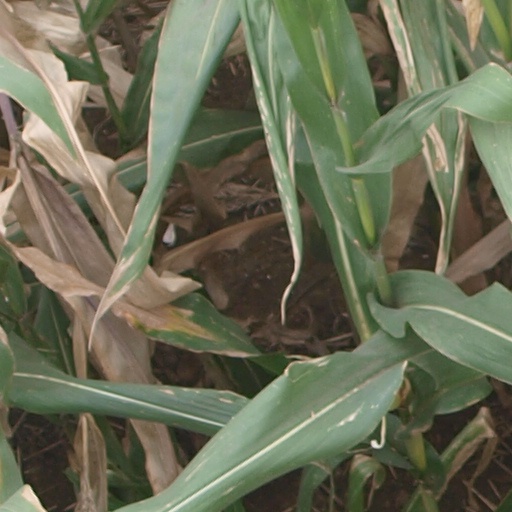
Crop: maize; corn